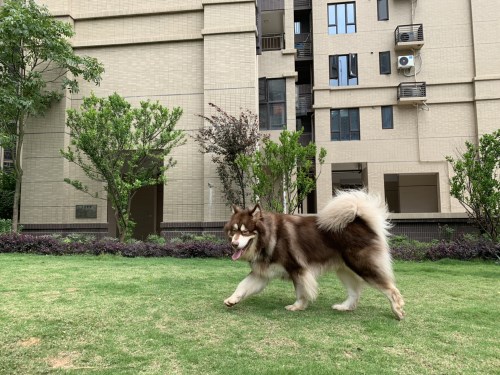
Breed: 1324-n000004-malamute